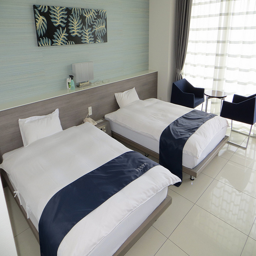
Two large beds sitting next to each other in a bedroom.
The large bathroom has two beds in it.
A hotel room with two beds and two chairs.
Two beds in a well lit open room with tile floors
Two beds with white and blue sheets in a room.